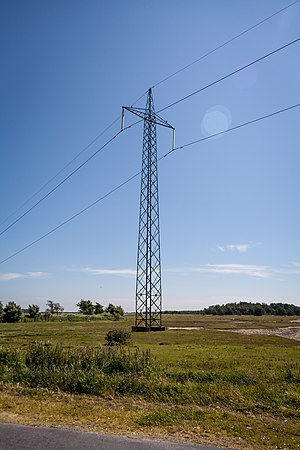
Konti-Skan / Historie
En Konti-Skan mast på Læsø
Konti-Skan eller Kontiskan er en bipolær stærkstrøms-transmissionsforbindelse fra Vester Hassing i Danmark og til Lindome i Sverige.